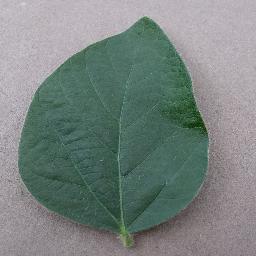
Label: Soybean___healthy